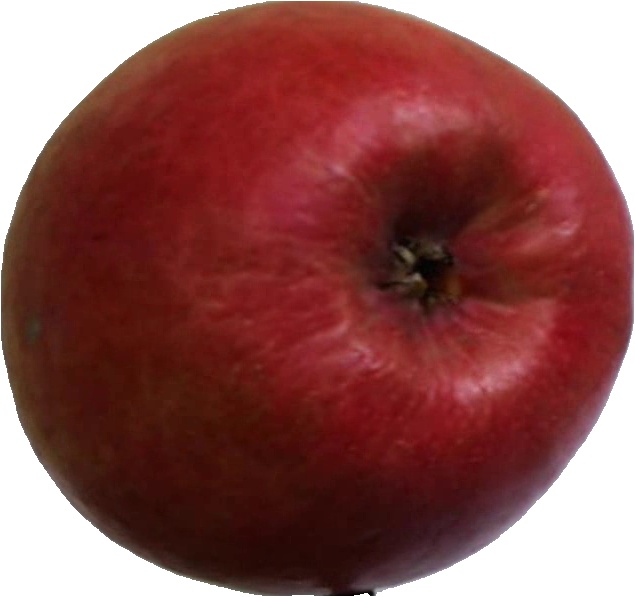
Label: apple_crimson_snow_1